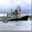
Label: ship